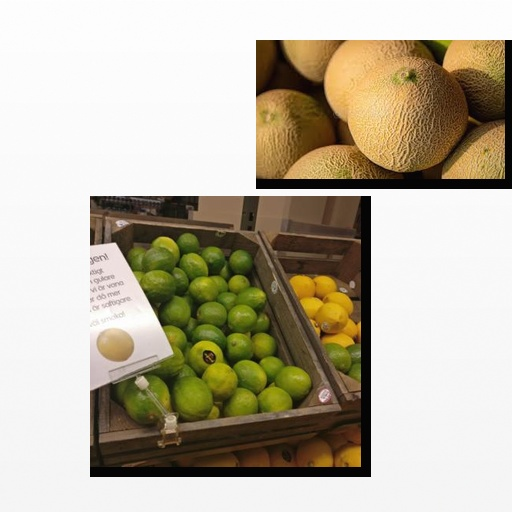
Food items: cantaloupe, lime